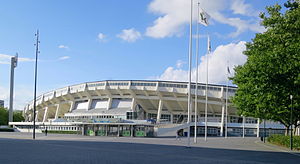
Malmø Stadion
Malmø Stadion er et fodbold- og atletikstadion som ligger i Stadionområdet i Malmø. Det har været Allsvenskanholdet Malmö FFs hjemmebane frem til 2009, og deres gamle arvefjende Malmø-Kammeraternes hjemmebane frem til i dag.